University of Bamberg

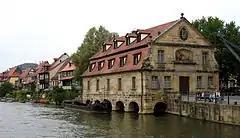
A former slaughter house which accommodates the Institute of Geography today

An agreement between Bavaria and the Vatican saw the faculty of Catholic Theology restructured as an institute which places a greater emphasis on teacher training. In 2005, the Social Work course transferred to Coburg University of Applied Sciences.